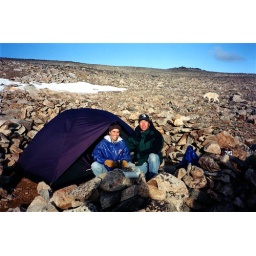
Granite Peak ascent August '99. Granite Peak climbing base camp on Froze To Death Plateau. Notice the mountain goat in the background.